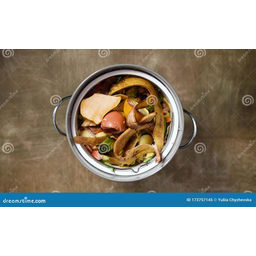
Label: generalcompost